Hollywood Don't Surf!

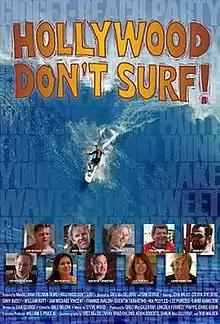
Poster art

Hollywood Don't Surf! is a 2011 documentary film that premiered in the 2010 Cannes Film Festival while a work in progress and held its North American premiere at the 2011 Telluride Film Festival, where it was presented to a packed park at the Abel Gance Outdoor theater by actress Daryl Hannah.